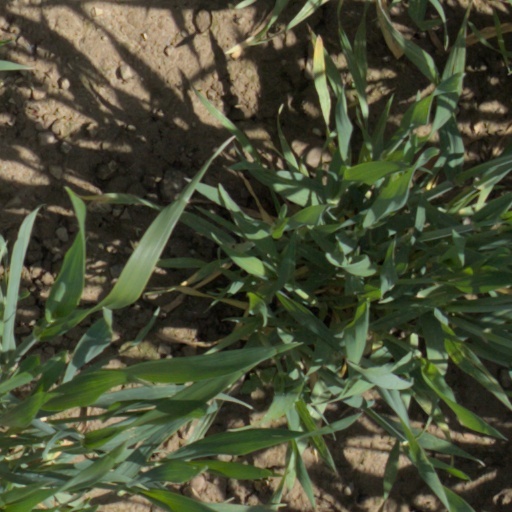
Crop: wheat